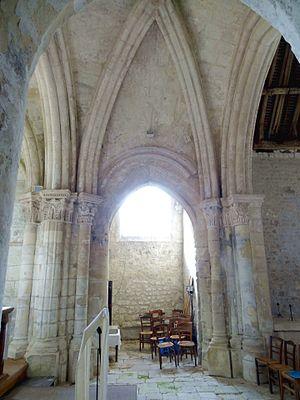
Intérieur de l'église - voir titre.
L'église Saint-Martin est une église catholique paroissiale située au hameau de Noël-Saint-Martin, à Villeneuve-sur-Verberie, dans l'Oise, en France. Elle fait partie de la dotation initiale du prieuré Saint-Martin-des-Champs de Paris en 1096, puis est transmise à sa filiale, le prieuré de Saint-Nicolas-d'Acy, dix ans plus tard. L'église est toutefois de fondation beaucoup plus ancienne, car sa nef est datable de la seconde moitié du XIᵉ siècle, et son clocher du dernier quart du même siècle. La nef, qui était initialement dépourvue de bas-côtés et n'a jamais été voûtée, est la seule sur la rive gauche de l'Oise qui présente un petit appareil régulier en silex, comme fréquemment dans le Beauvaisis. Le clocher, dont l'étage supérieur s'est effondré vers 1660/62, semble copié sur son proche voisin de Rhuis. En tant qu'église de l'une des paroisses les plus petites de l'ancien diocèse de Soissons, qui n'est plus qu'un hameau depuis 1825, l'édifice est de très modestes dimensions.